American Visions

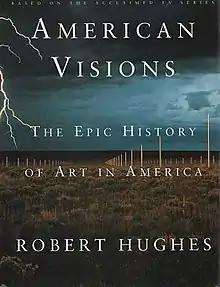
First edition

American Visions: The Epic History of Art in America is a 1997 book by art critic Robert Hughes. It was also turned into a 6-part documentary series featuring the author.